Wheat

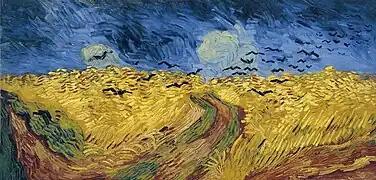
"Wheatfield with Crows", an 1890 painting by Vincent van Gogh. Van Gogh Museum, Amsterdam

Wild grasses in the genus "Triticum" and related genera, and grasses such as rye have been a source of many disease-resistance traits for cultivated wheat breeding since the 1930s. Some resistance genes have been identified against "Pyrenophora tritici-repentis", especially races 1 and 5, those most problematic in Kazakhstan. Wild relative, "Aegilops tauschii" is the source of several genes effective against TTKSK/Ug99 - "Sr33", "Sr45", "Sr46", and "SrTA1662" - of which "Sr33" and "SrTA1662" are the work of Olson "et al.", 2013, and "Sr45" and "Sr46" are also briefly reviewed therein.